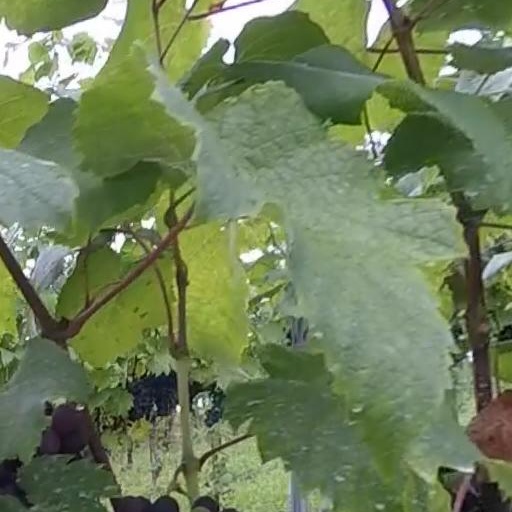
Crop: grape